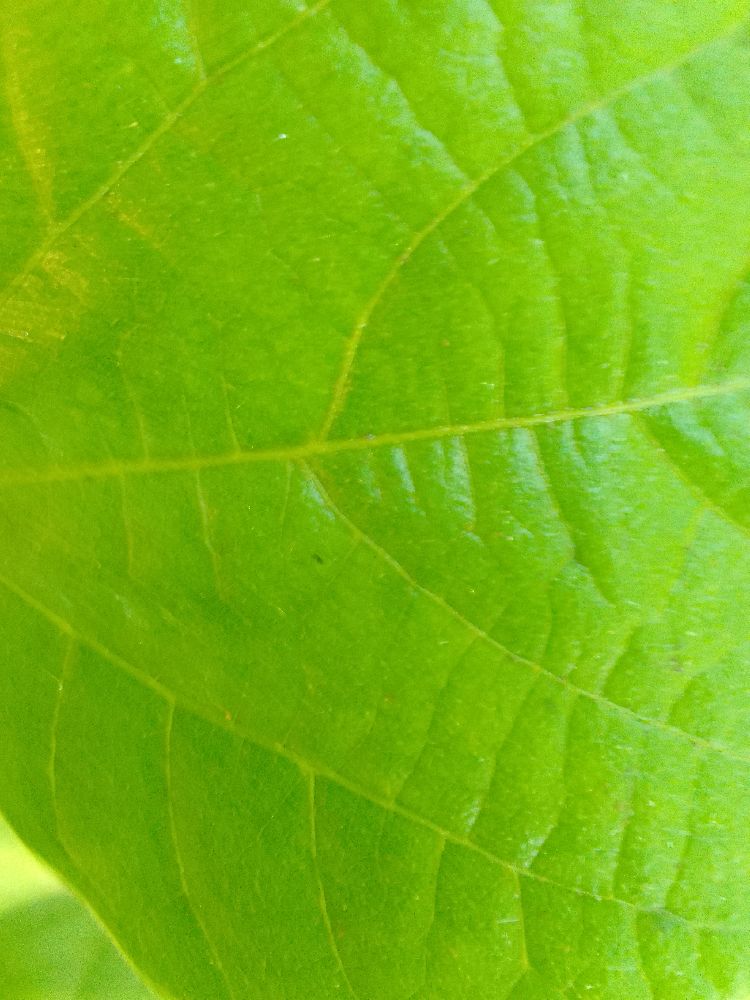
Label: healthy